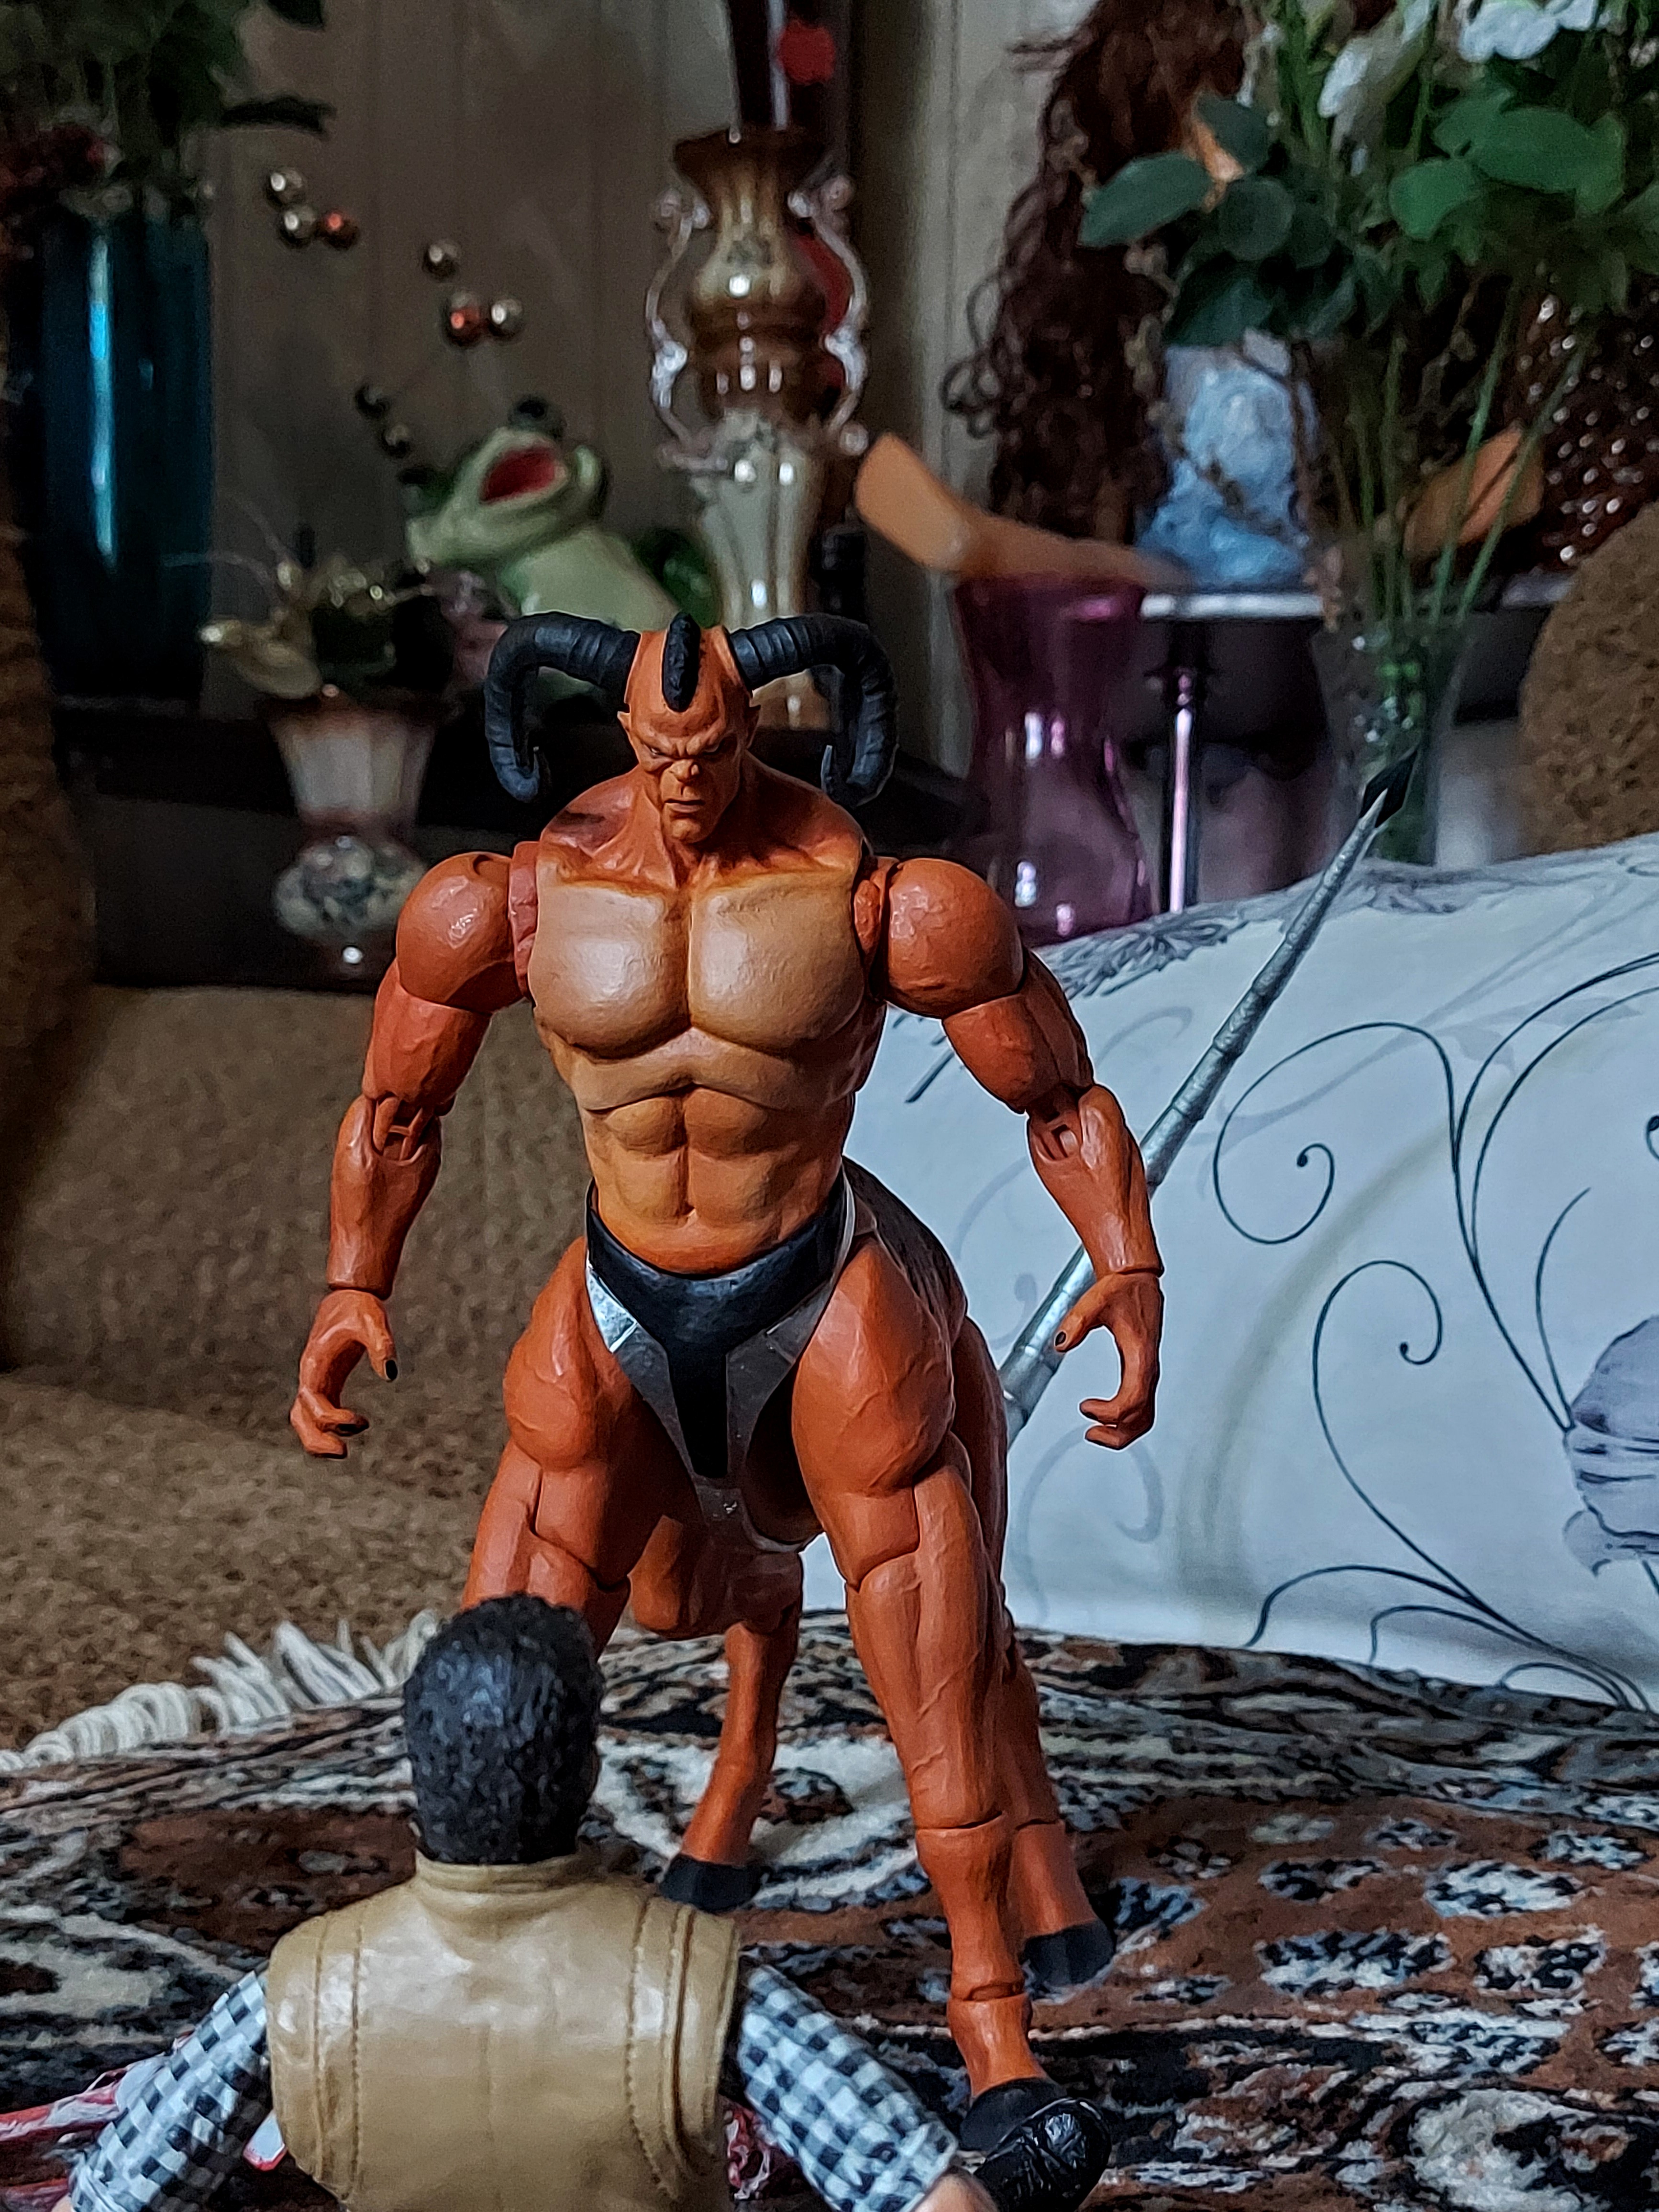
Shokan, storm, collectibles, warrior, fighter, action, figure, muscle, plant, houseplant, bodybuilder, art, flowerpot, chest, Barechested, thigh, bodybuilding, toy, fictional character, trunk, abdomen, sculpture, event, cg artwork, metal, undergarment, action figure, underpants, armour, flesh, machine, fiction, human leg, costume, figurine, mythology, visual arts, sitting, hero, illustration, shorts